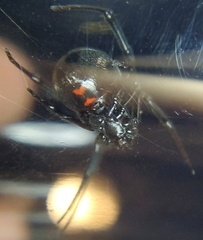
Species: Lactrodectus_hesperus